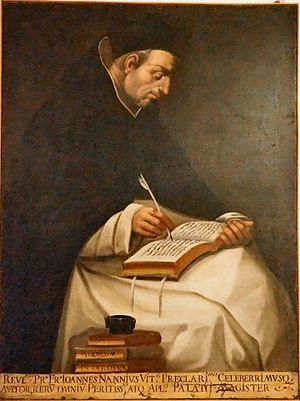
Giovanni Nanni, dit Annius de Viterbe est un dominicain et un historien italien de la seconde moitié du XVᵉ siècle et du début du XVIᵉ siècle.